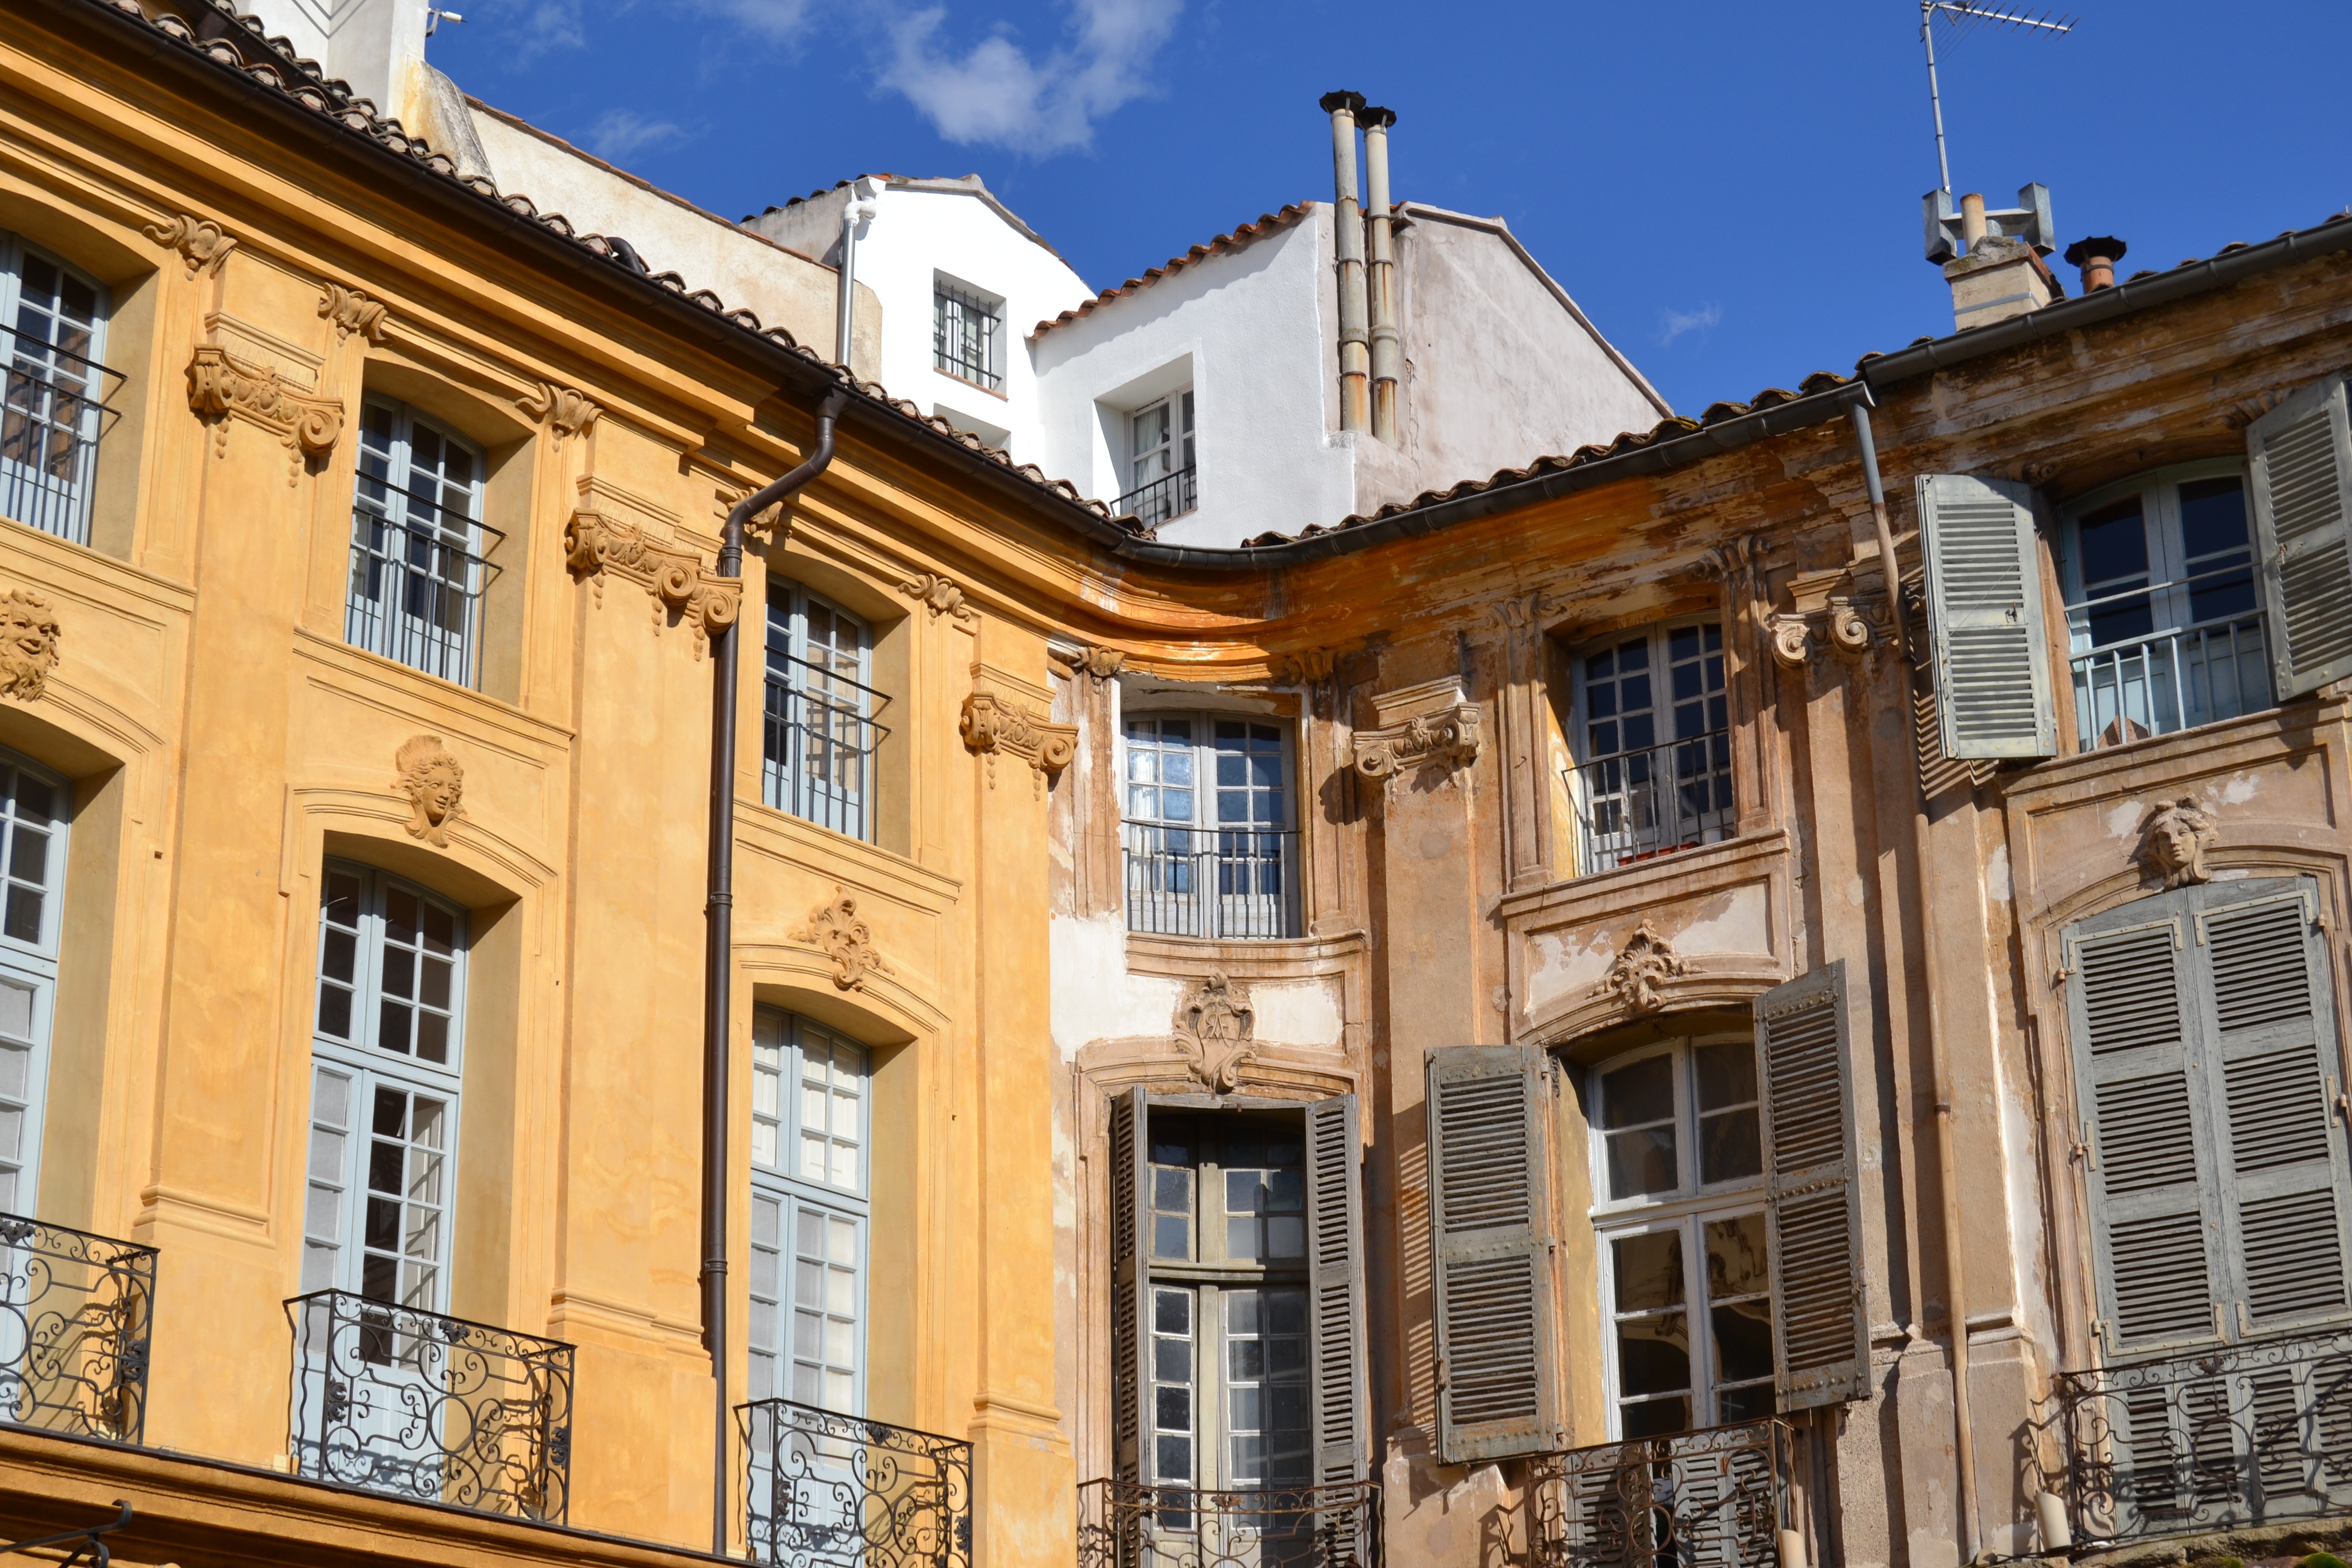
architecture, mansion, house, window, town, building, palace, city, downtown, france, mediterranean, landmark, facade, provence, estate, neighbourhood, facades, south of france, aix en provence, urban area, human settlement